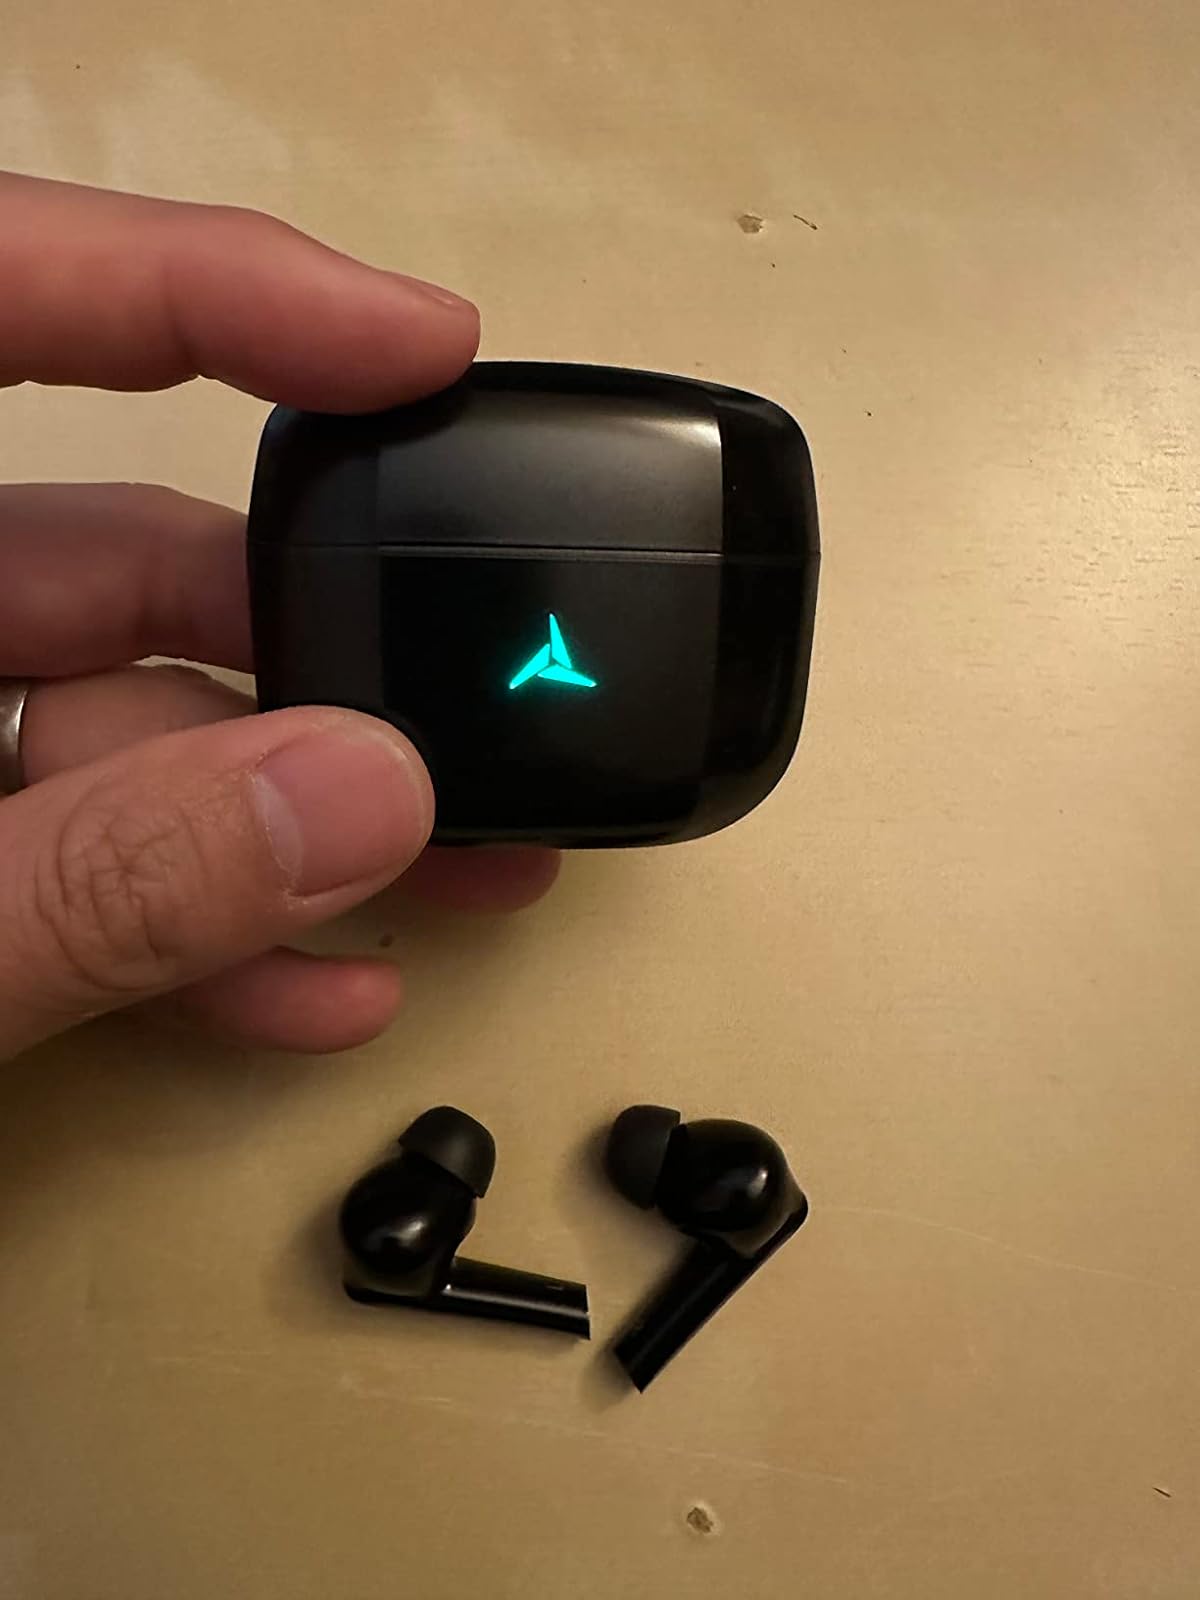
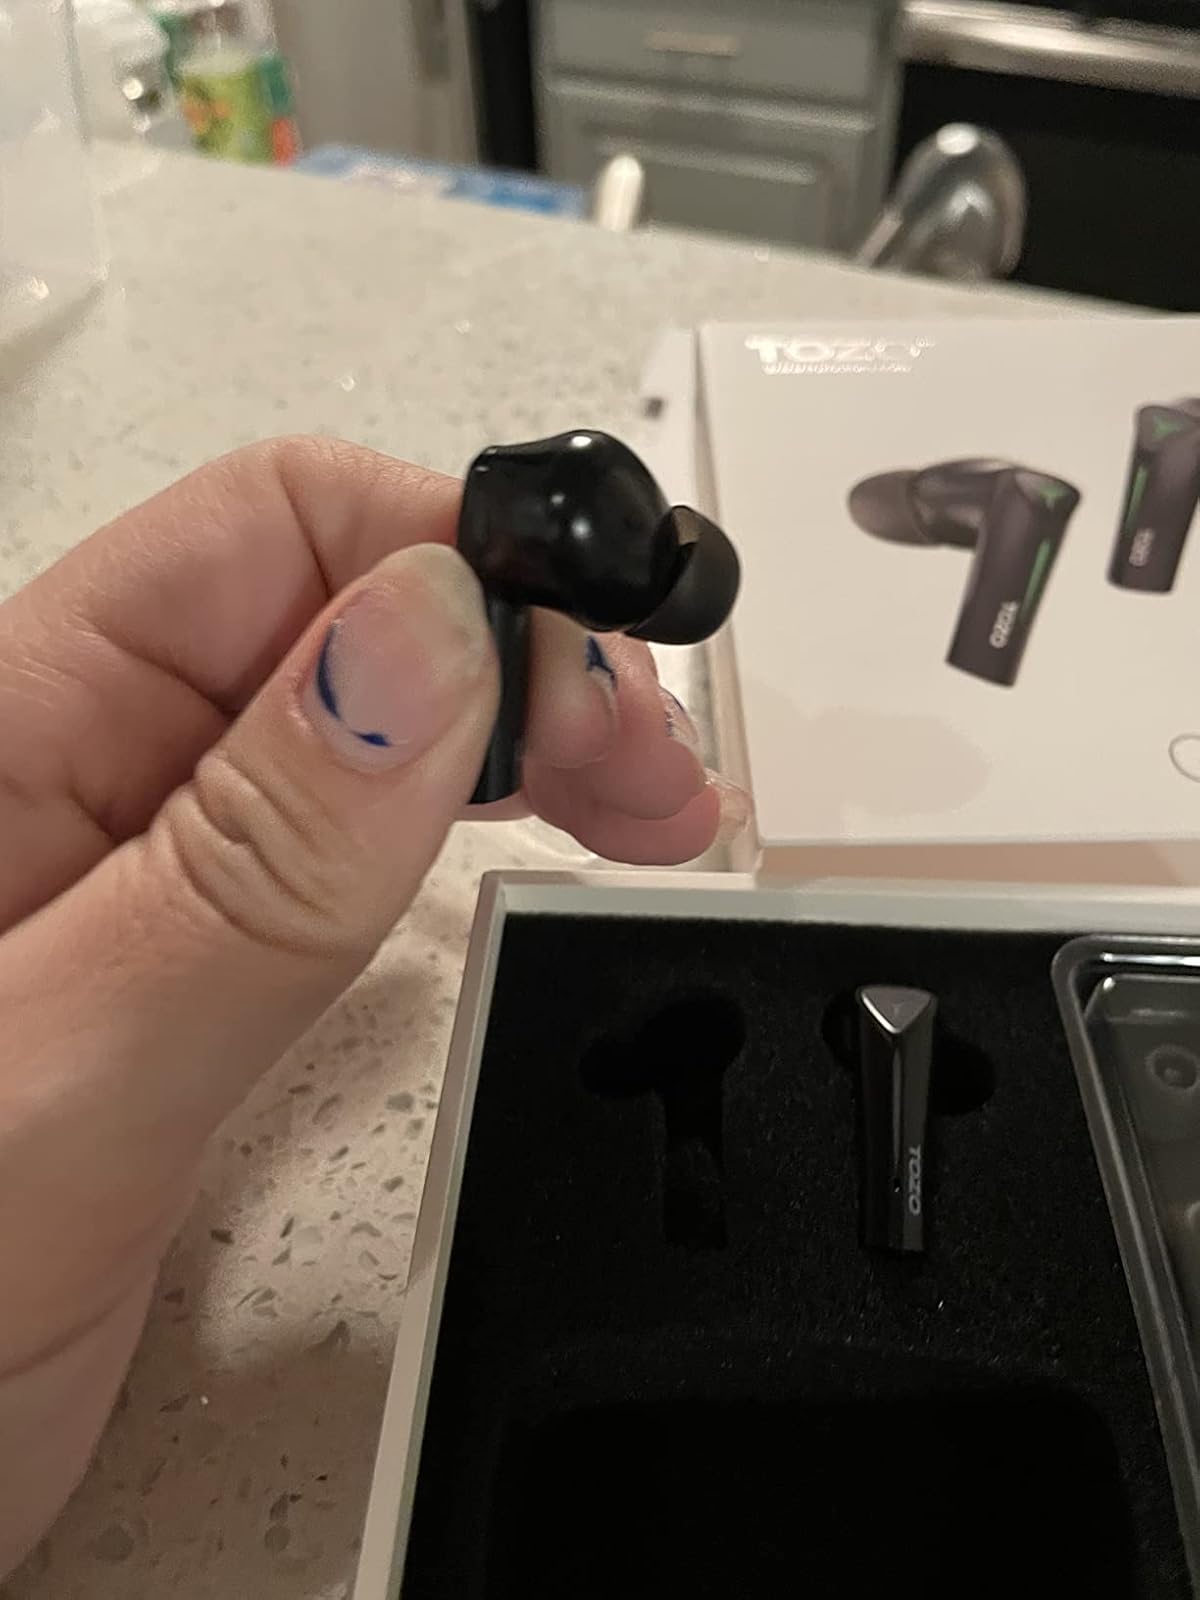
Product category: earbuds
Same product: yes